Esthappan

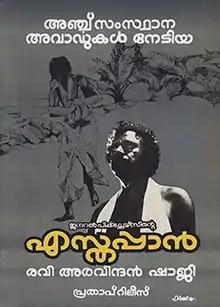
Poster

Esthappan is a 1980 Malayalam film written and directed by G. Aravindan. Aravindan also co-composed the music and edited the film. Rajan Kakkanadan, Krishnapuram Leela, Sudharma and Shobhana form the cast. It won the Kerala State Film Awards for Best Film and Best Director.